Drnovice (Vyškov District)

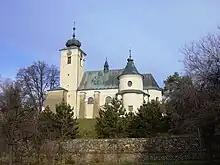
Church of Saint Lawrence

The Church of Saint Lawrence was built in the second half of the 17th century, after the old church was demolished in 1652. Next to the church there are Baroque statues of Saint John of Nepomuk from 1738 and Saint Florian from 1755.